Solms-Hohensolms-Lich

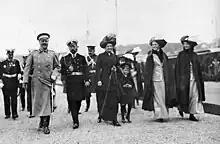
Photo of Eleonore Solms-Hohensolms-Lich and her husband Ernst Ludwig, Grand Duke of Hesse with brother-in-law Tsar Nicolas II and nieces Anastasia, Olga and Tatiana

Solms-Hohensolms-Lich was at first a County and later Principality with Imperial immediacy in what is today the federal Land of Hessen, Germany. It was ruled by a branch of the House of Solms, originally from Solms.